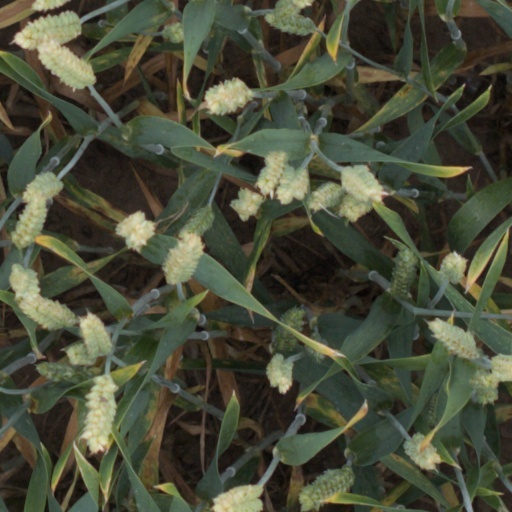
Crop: wheat